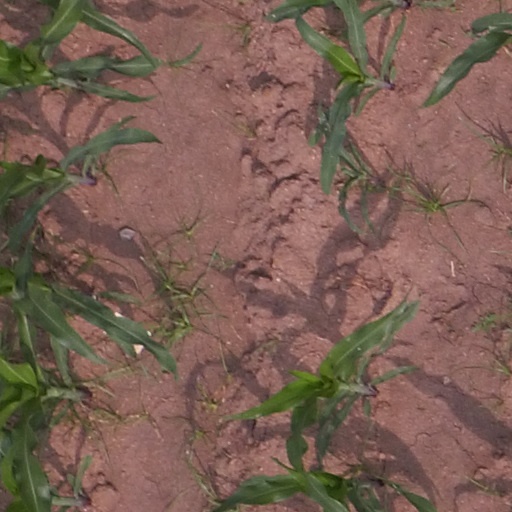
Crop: maize; corn